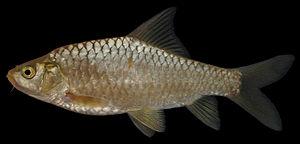
Carasobarbus est un genre de poissons téléostéens de la famille des Cyprinidae et de l'ordre des Cypriniformes. Ses espèces se rencontrent autour de la région du Proche-Orient.